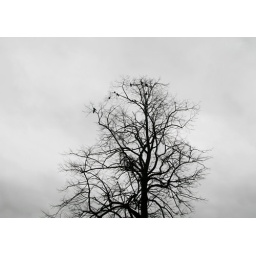
birds in tree